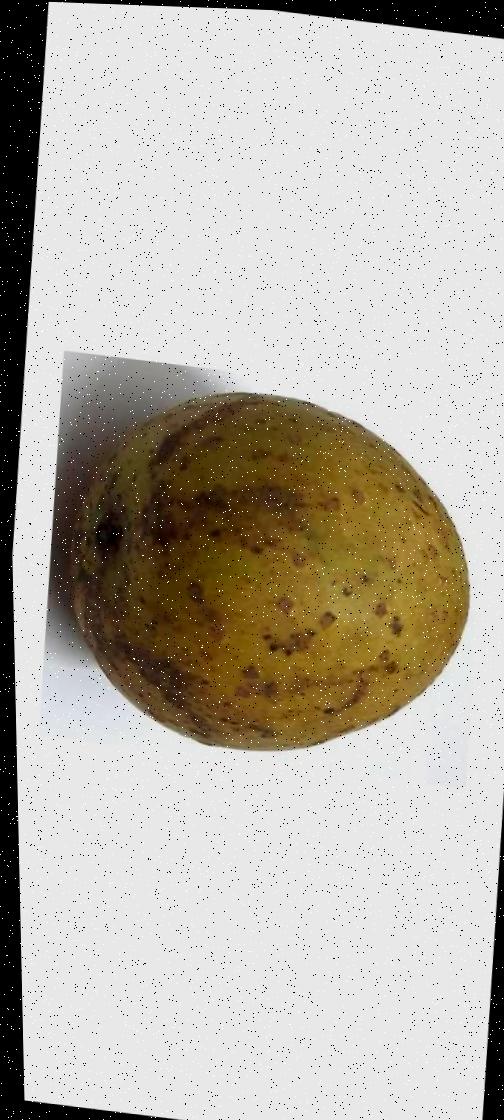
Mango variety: Gourmoti